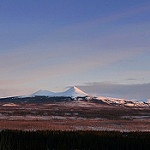
Label: mountain